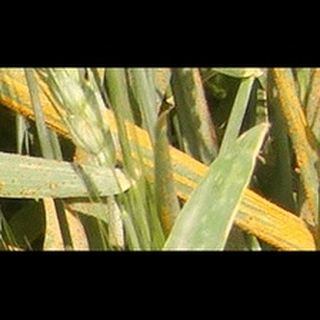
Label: wheat_brown_rust